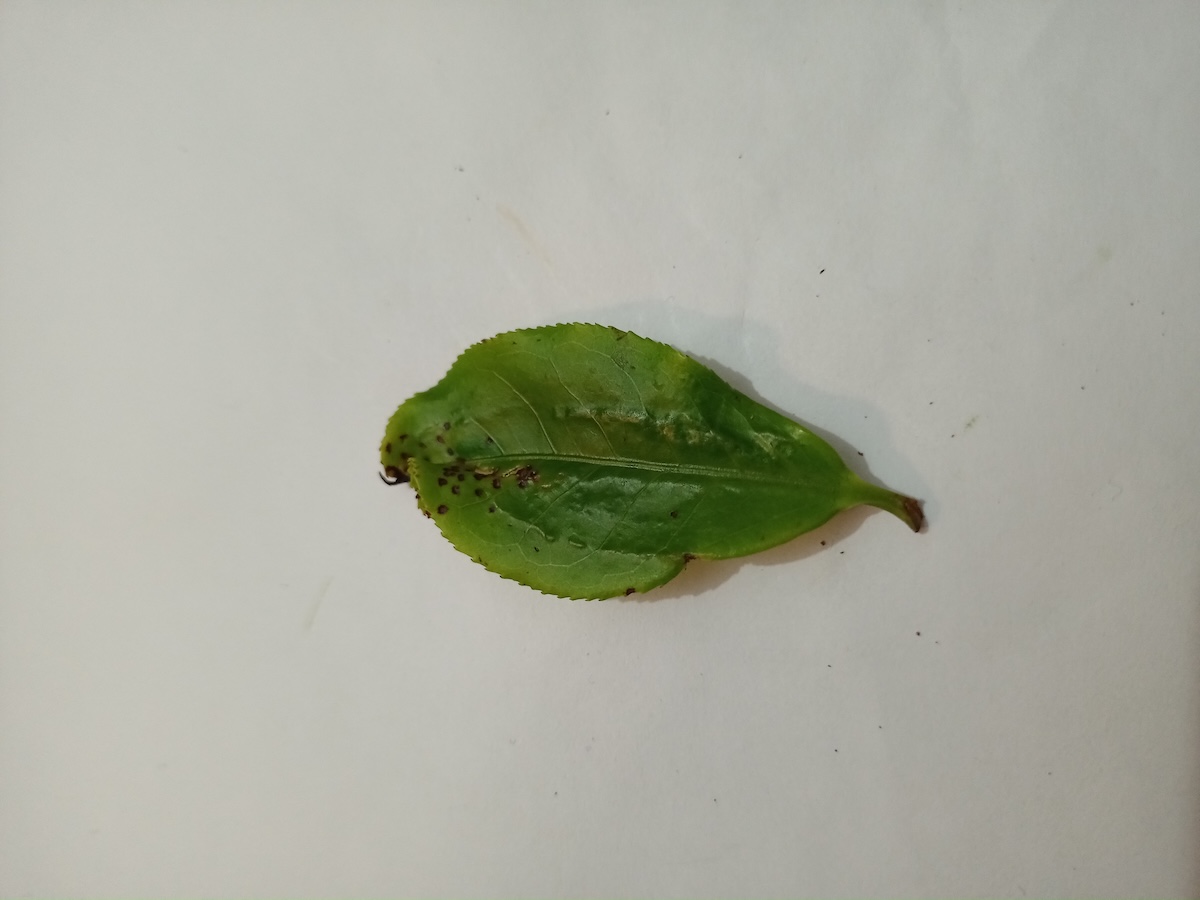
Label: Helopeltis